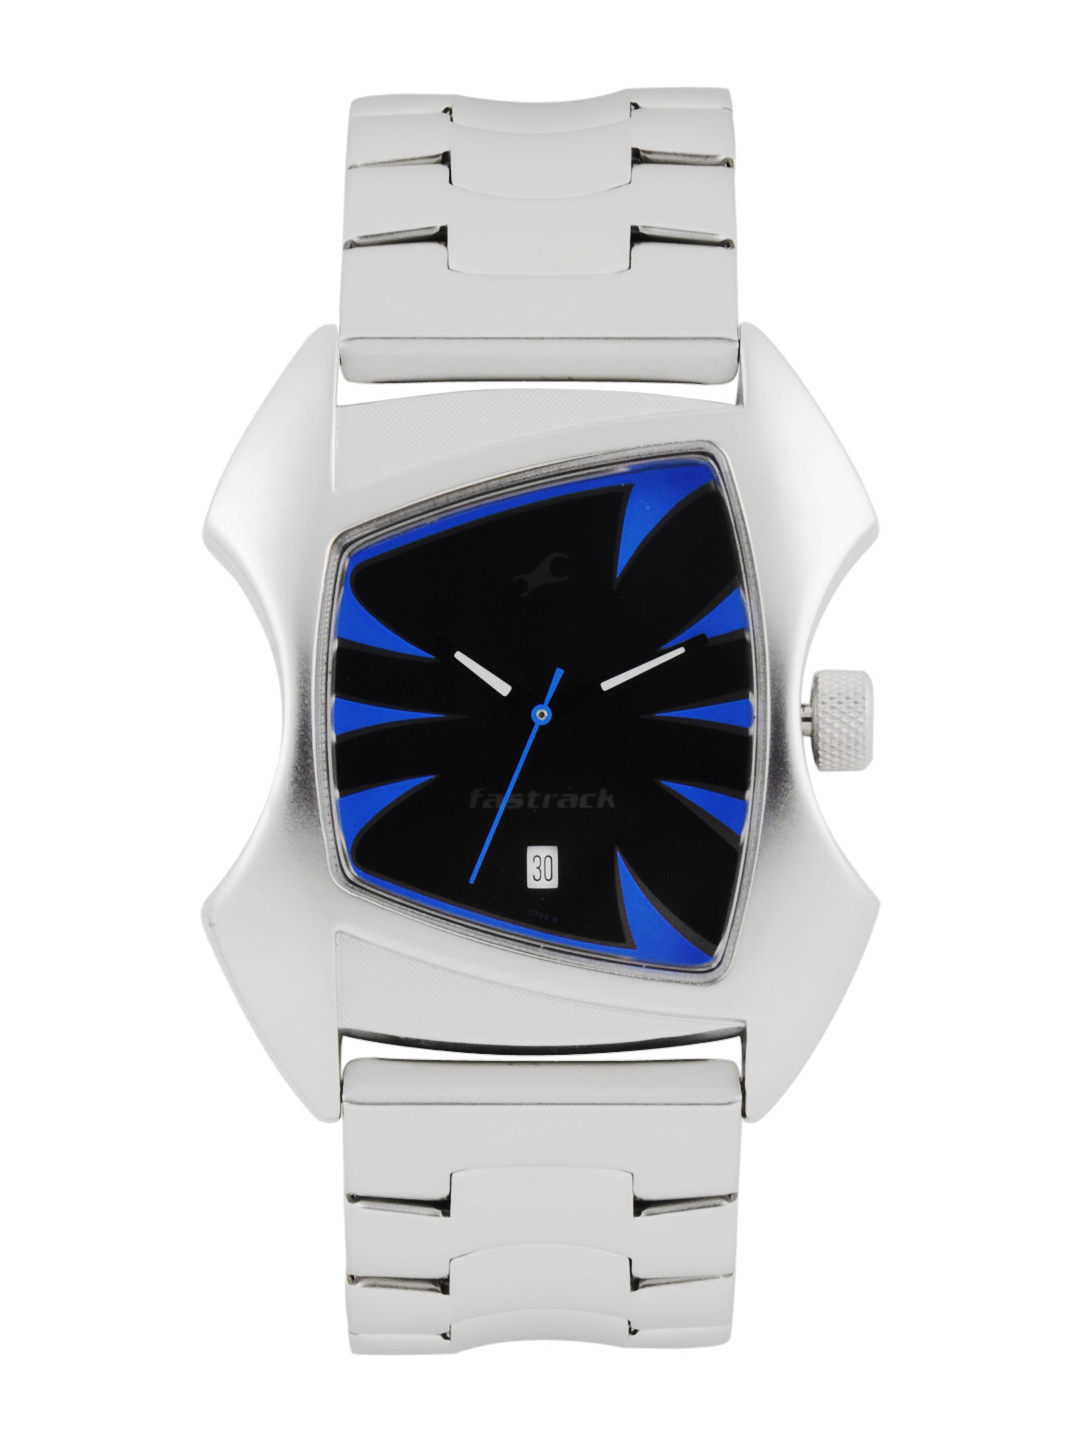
Fastrack Men Black Dial Watch
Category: Accessories / Watches / Watches
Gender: Men
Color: Black
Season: Winter 2016
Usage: Casual